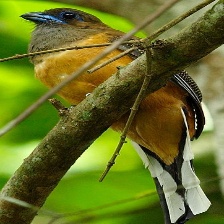
Species: RED NAPED TROGON
Scientific name: HARPACTES KASUMBA